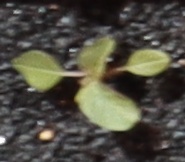
Label: Redroot Pigweed